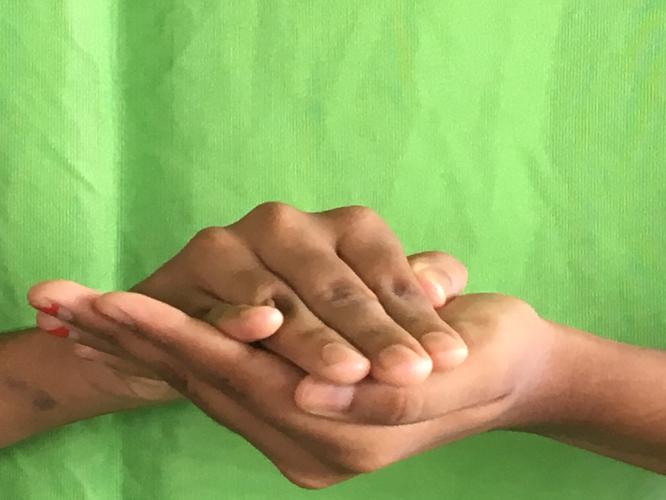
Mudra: Samputa
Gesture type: double_hand